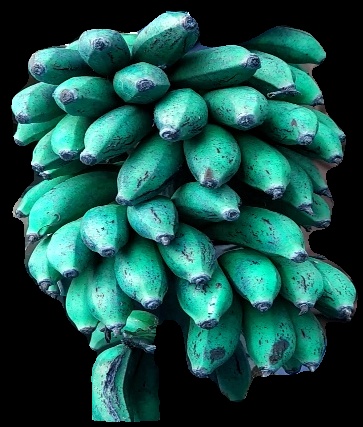
Variety: rasbale
Grade: grade3